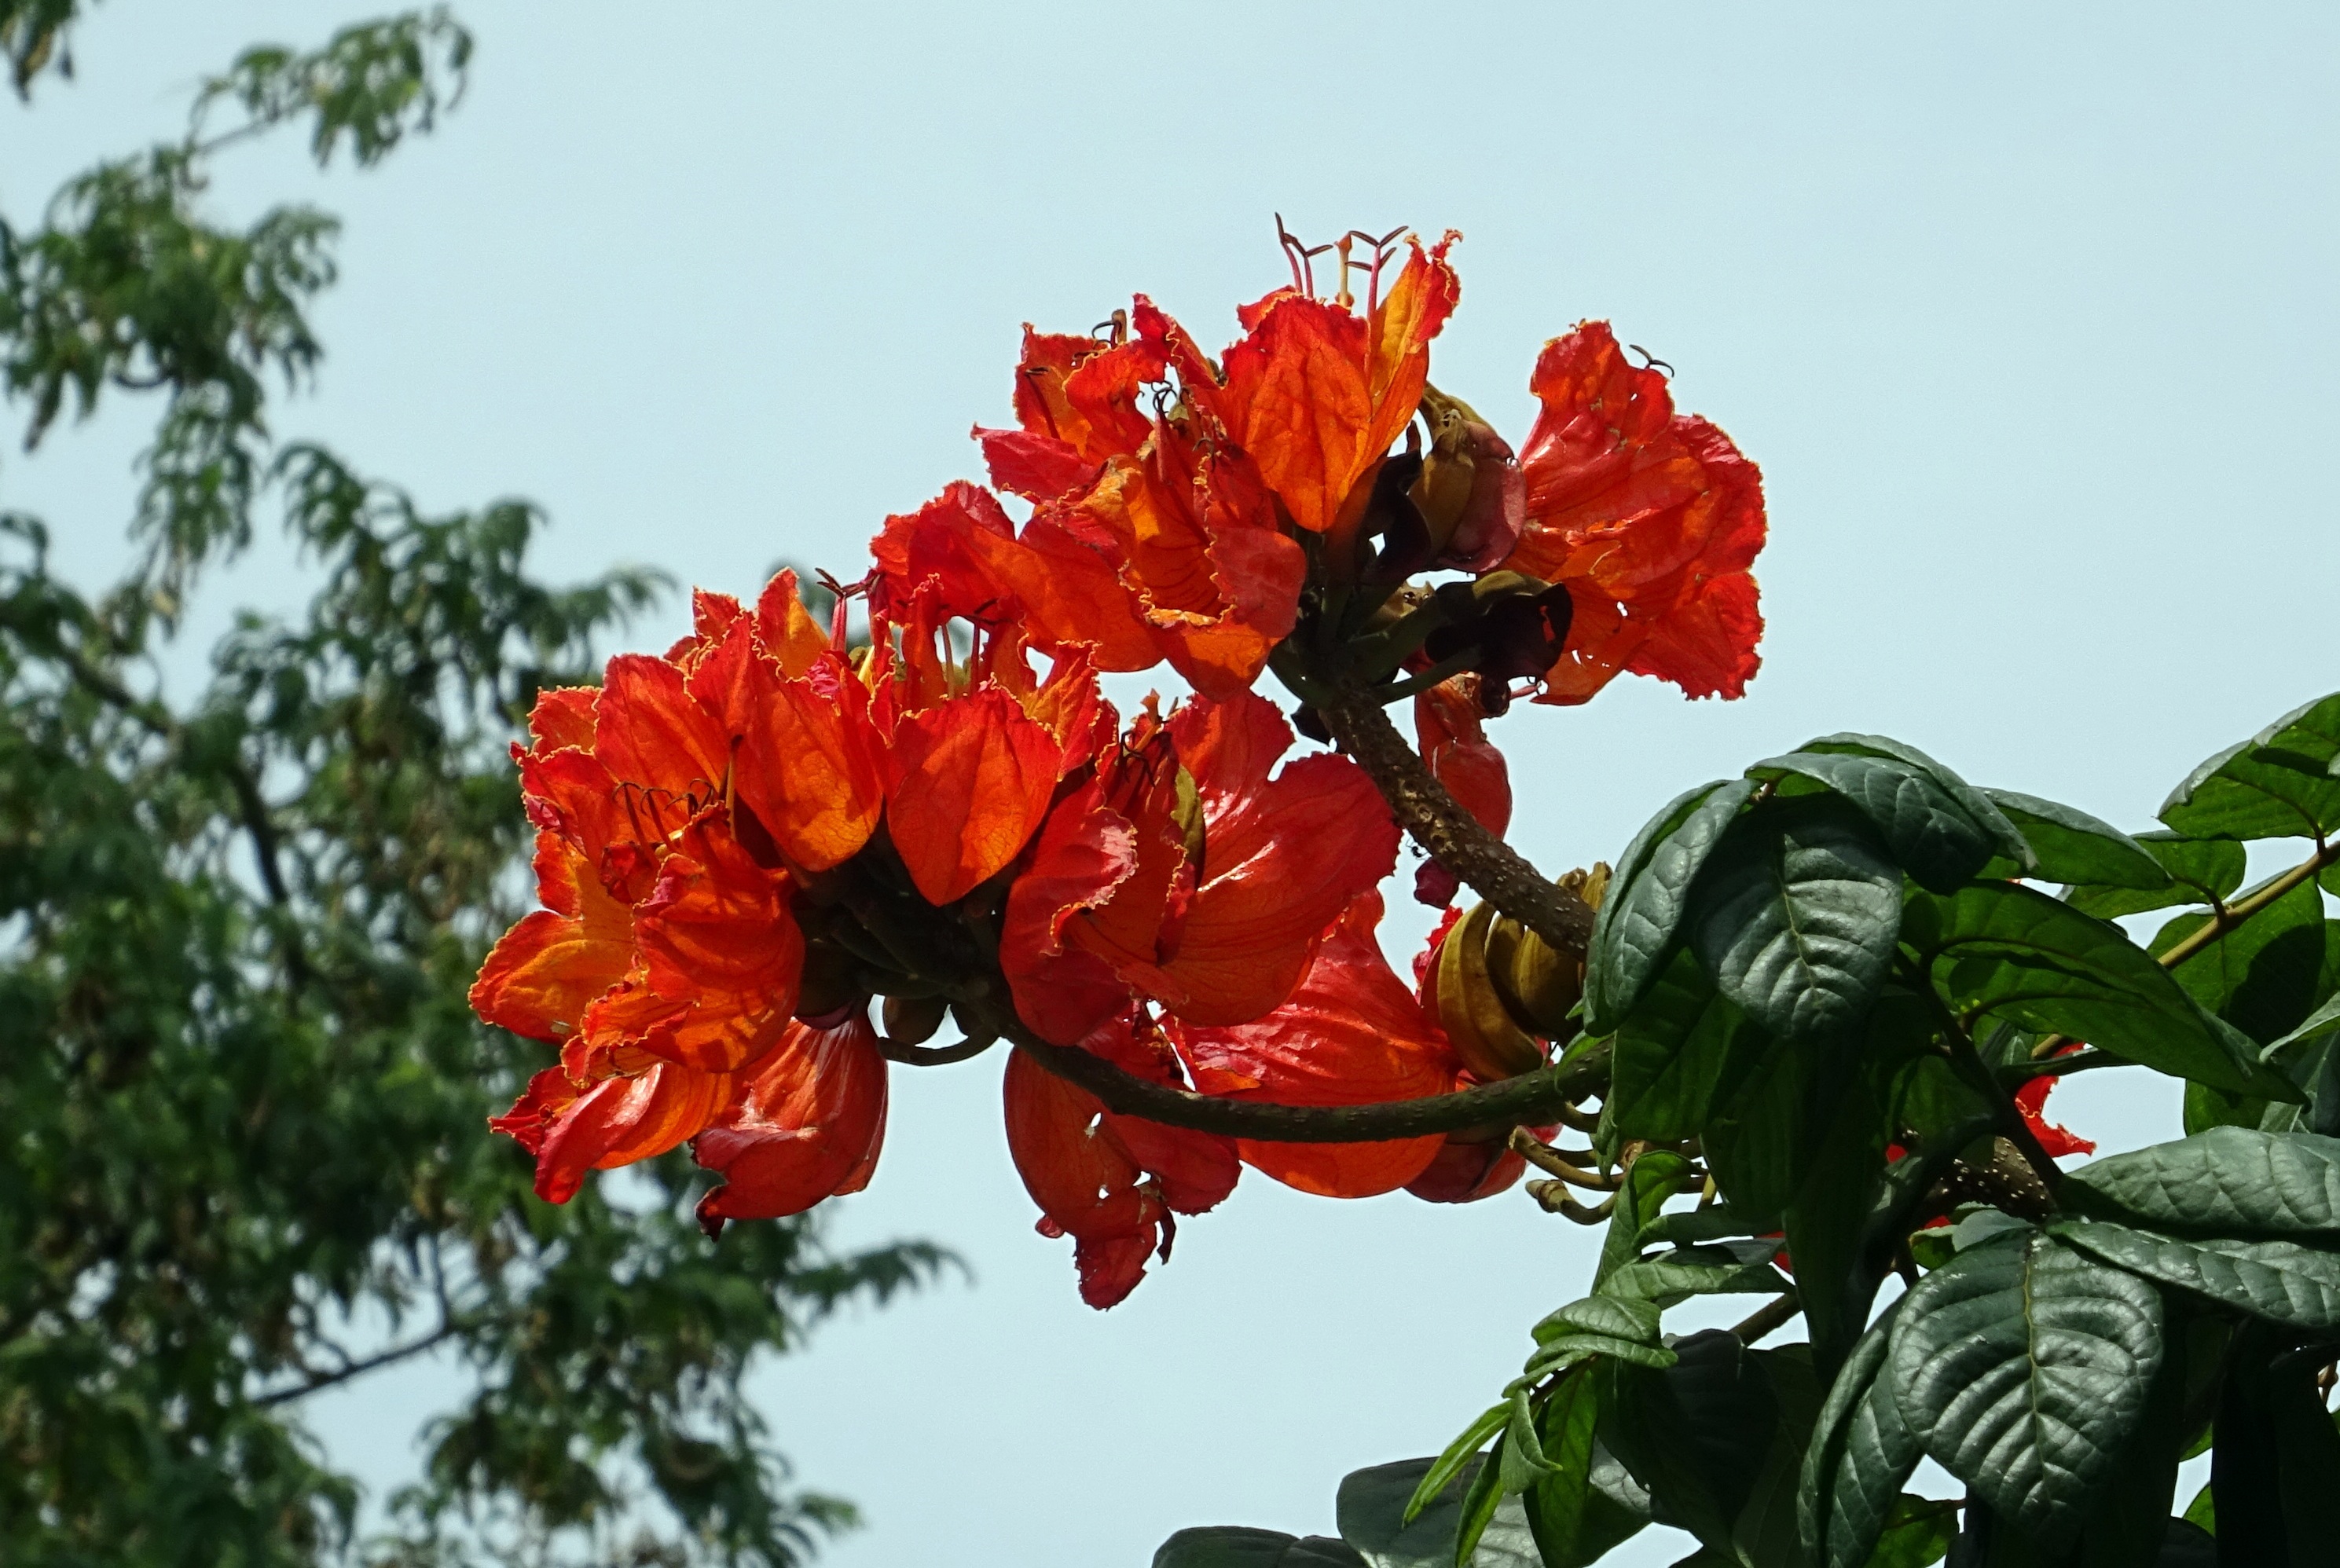
tree, blossom, plant, leaf, flower, red, botany, dharwad, flora, shrub, india, hibiscus, flowering plant, spathodea, bignoniaceae, spathodea campanulata, african tulip tree, fountain tree, pichkari, nandi flame, land plant